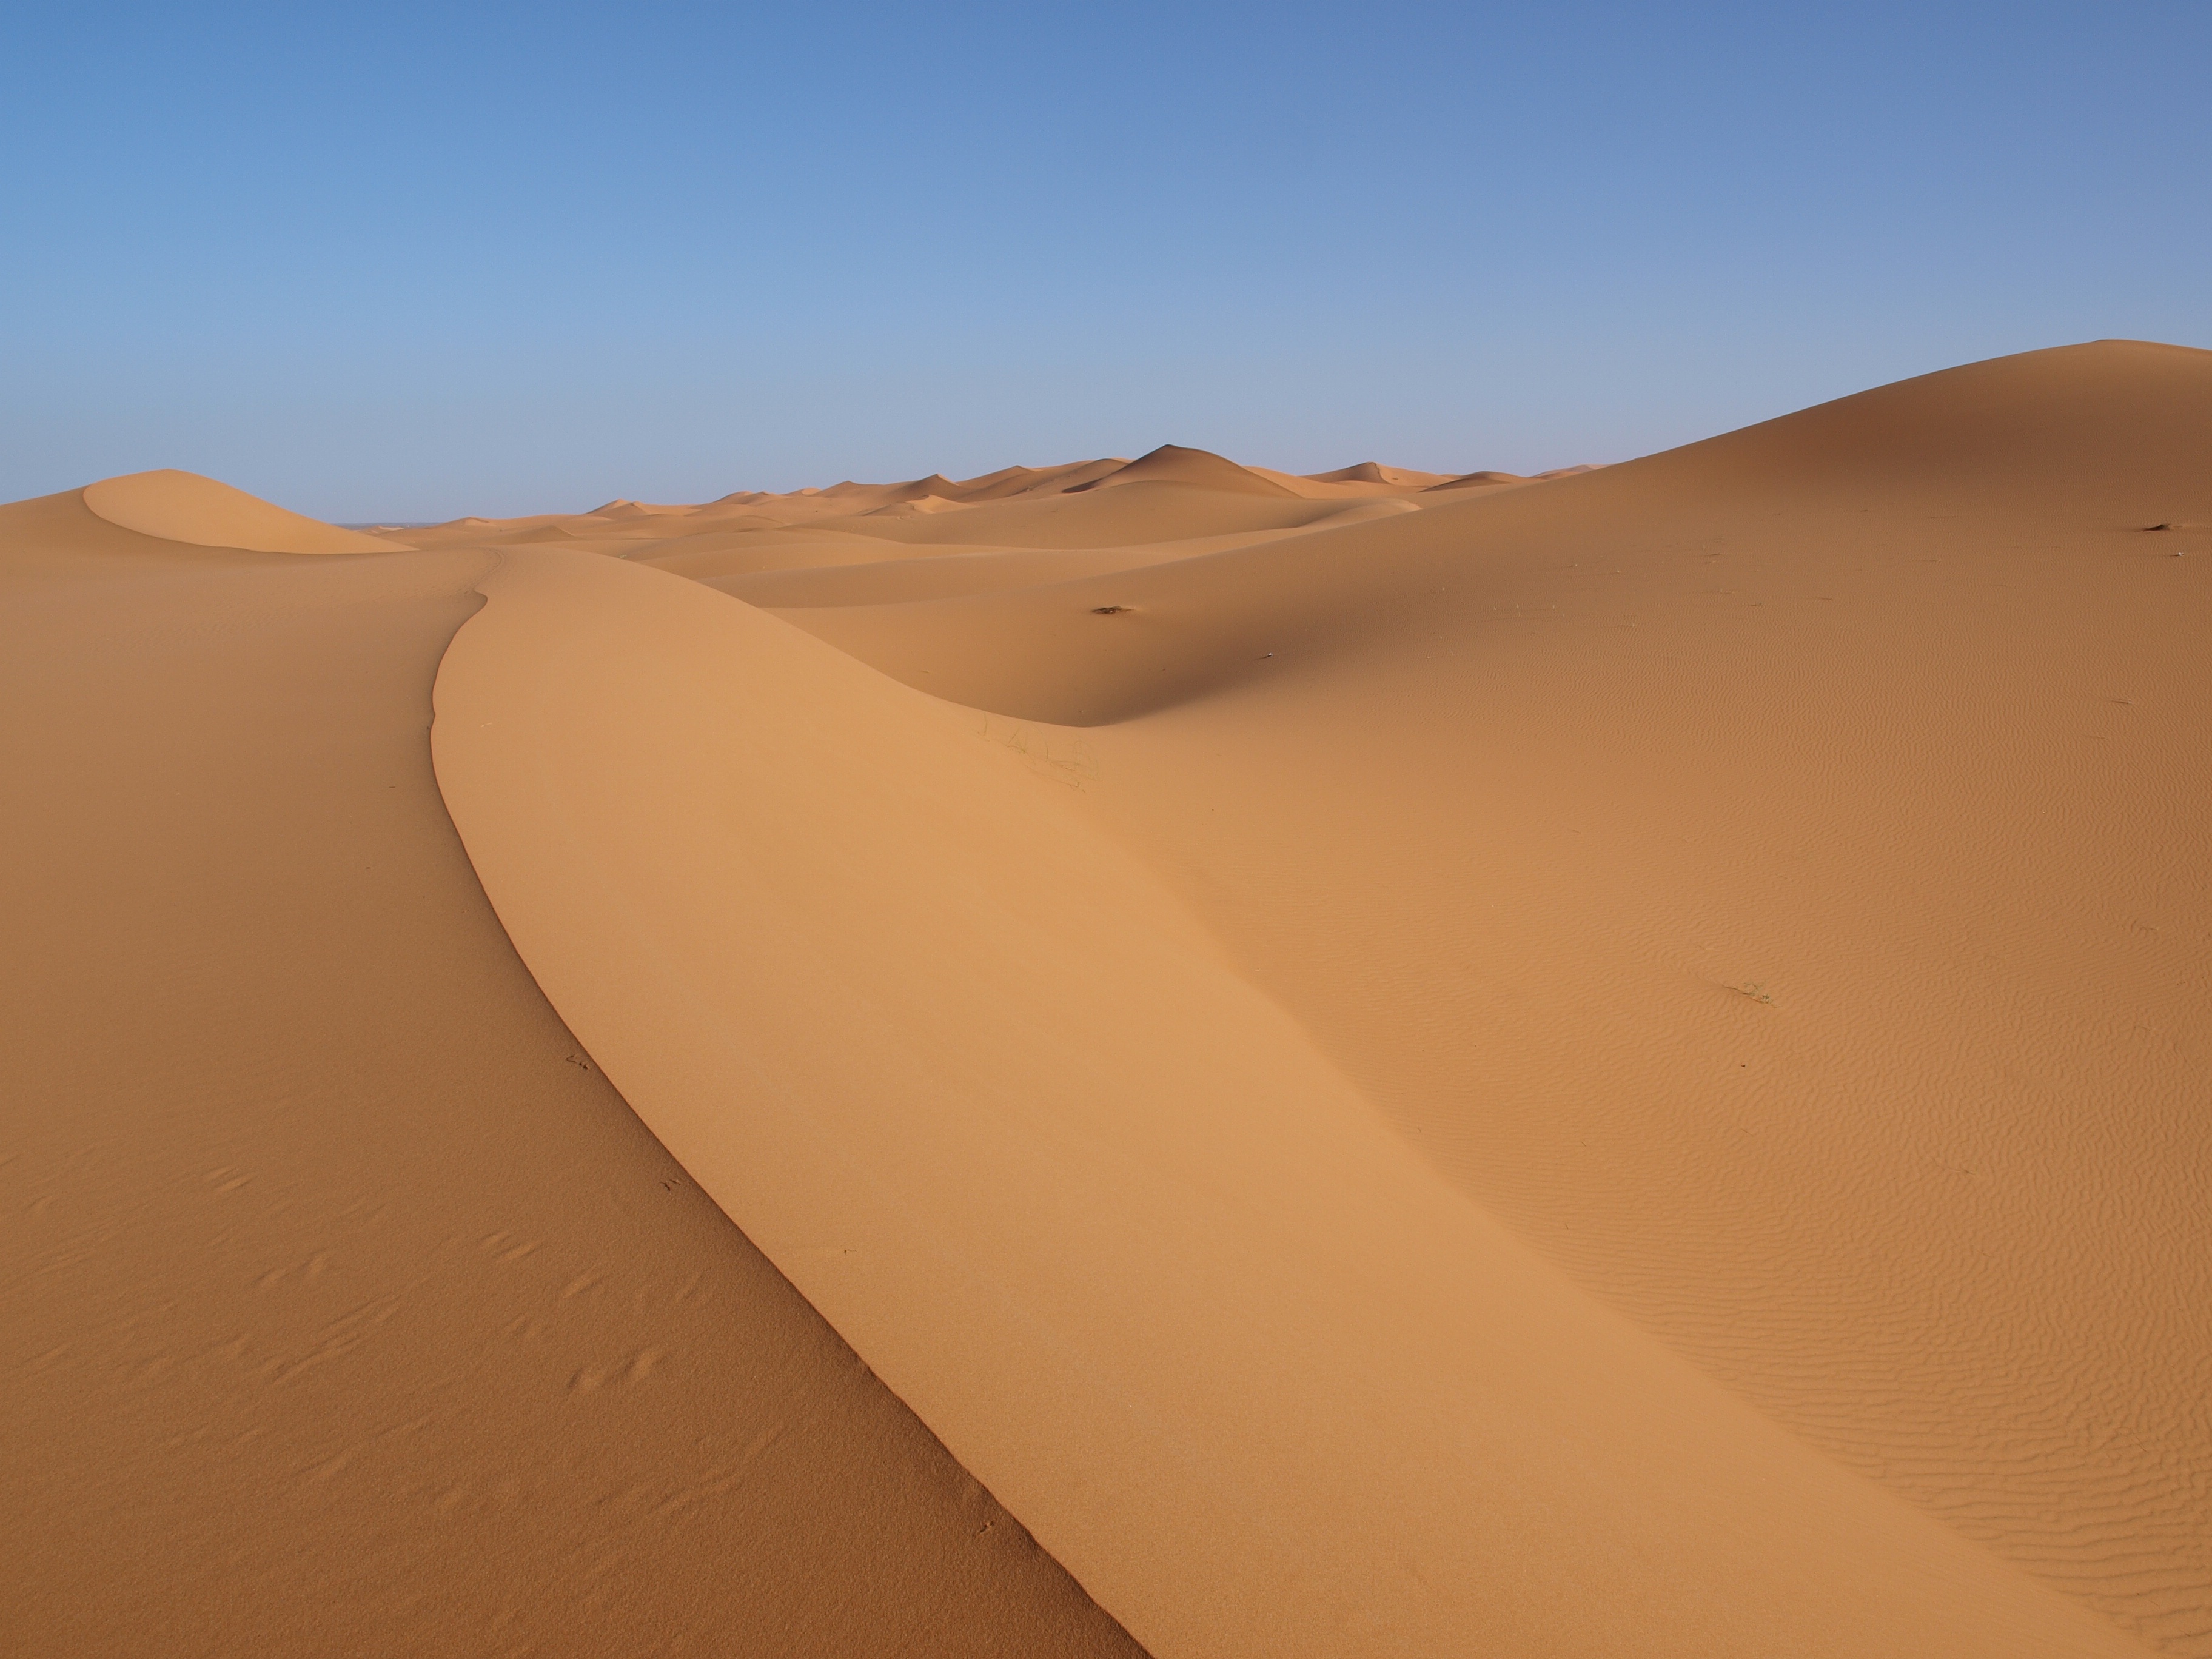
landscape, sand, desert, dune, africa, morocco, habitat, sahara, wadi, landform, erg, natural environment, geographical feature, aeolian landform, singing sand